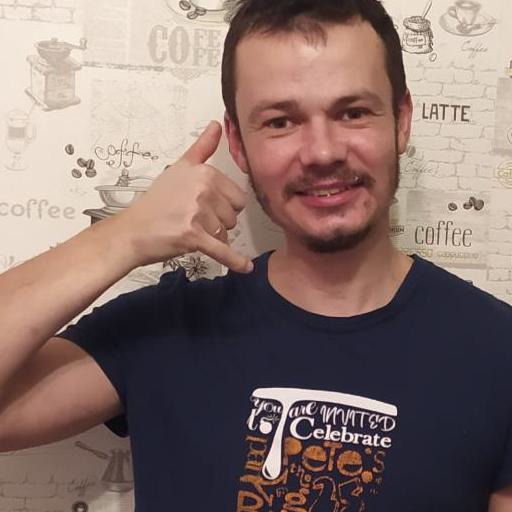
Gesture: call